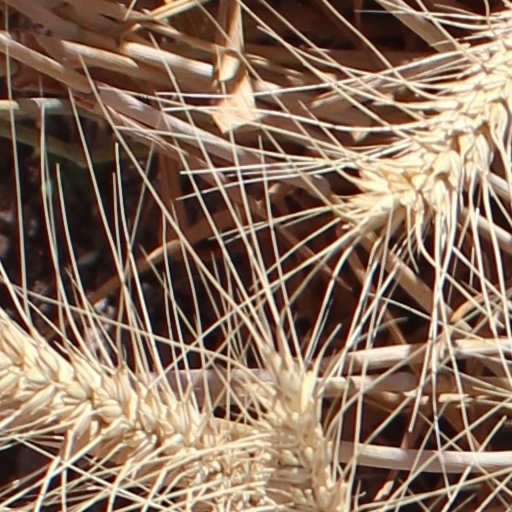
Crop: wheat